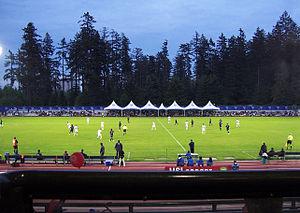
Le Stade Swangard est un stade multifonction situé à Burnaby au Canada.
Les Whitecaps de Vancouver (féminines) furent une équipe de soccer féminin canadien représentant la ville de Vancouver, en Colombie-Britannique.
La 16ᵉ édition de la Coupe du monde de football des moins de 20 ans réunit 24 équipes au Canada, du 30 juin au 22 juillet 2007. Les villes hôtes sont Toronto, Edmonton, Montréal, Ottawa, Victoria, et Burnaby. Différents stades sont utilisés à travers le pays, notamment le tout récent BMO Field, situé à Toronto et qui accueille la finale du tournoi. Seuls les joueurs nés après le 1ᵉʳ janvier 1987 peuvent participer à la compétition.